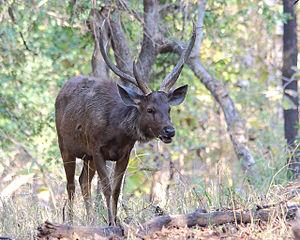
Sambar, Pench (Inde)
Le sambar est un mammifère herbivore de la famille des cervidés. Il fait partie des plus grands cervidés du monde avec le wapiti mais après l'élan ou orignal.